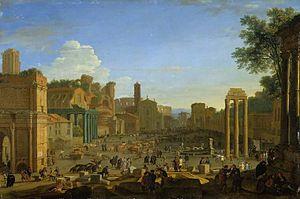
Herman van Swanevelt ou Herman Swanevelt, né à Woerden en 1603 ou 1604, mort à Paris en 1655, est un peintre paysagiste, graveur et éditeur français d’origine néerlandaise.